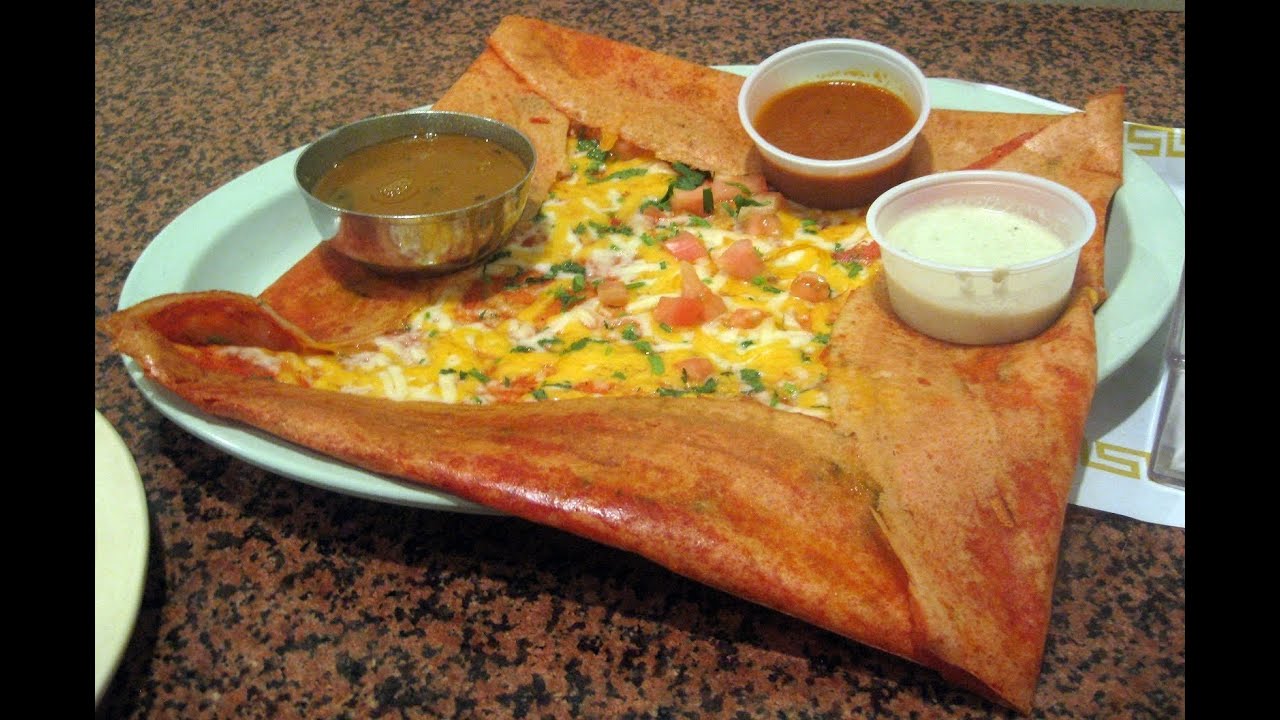
Dish: masala_dosa